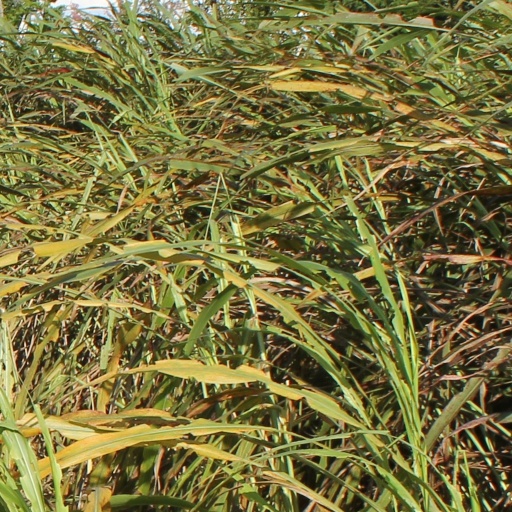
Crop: sorghum